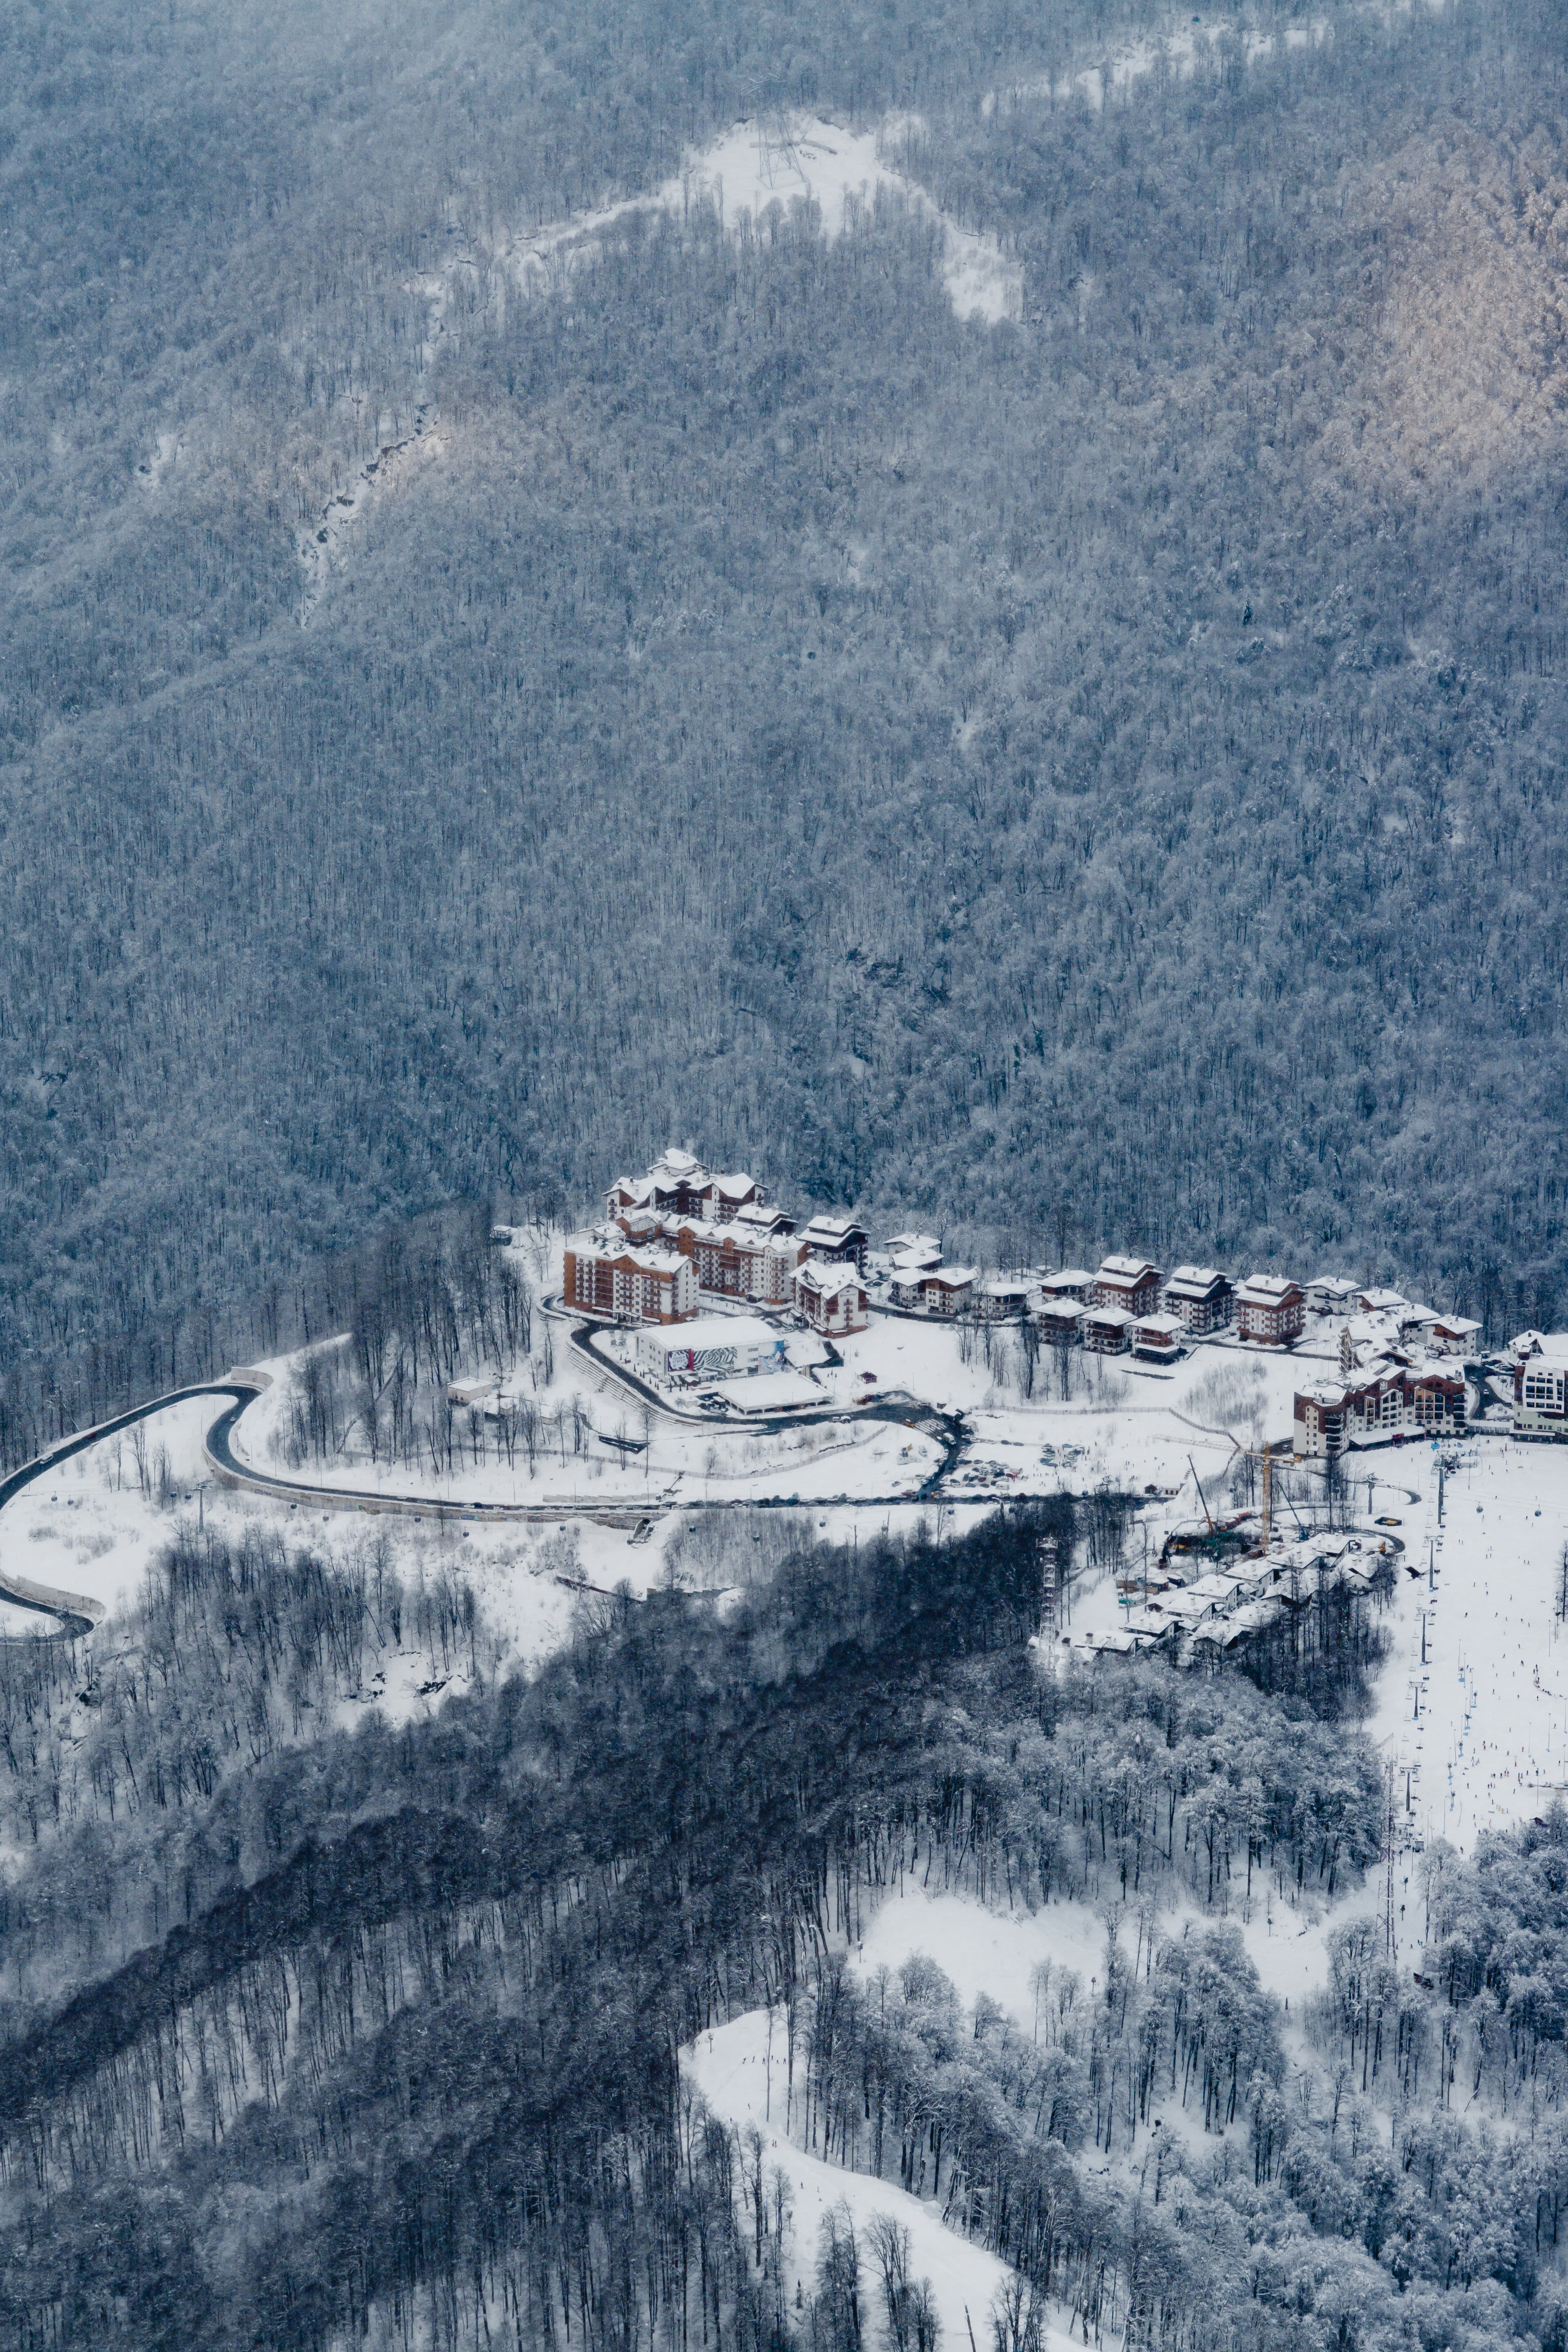
natural, ecoregion, natural landscape, mountain, slope, snow, highland, plant, freezing, glacial landform, landscape, geological phenomenon, hill, mountain range, valley, massif, city, tree, frost, hill station, fell, geology, winter, ridge, ice cap, meteorological phenomenon, bird's eye view, horizon, monochrome photography, monochrome, cumulus, road, house, summit, air travel, village, aerial photography, tundra, painting, forest, glacier, suburb, alps, ocean